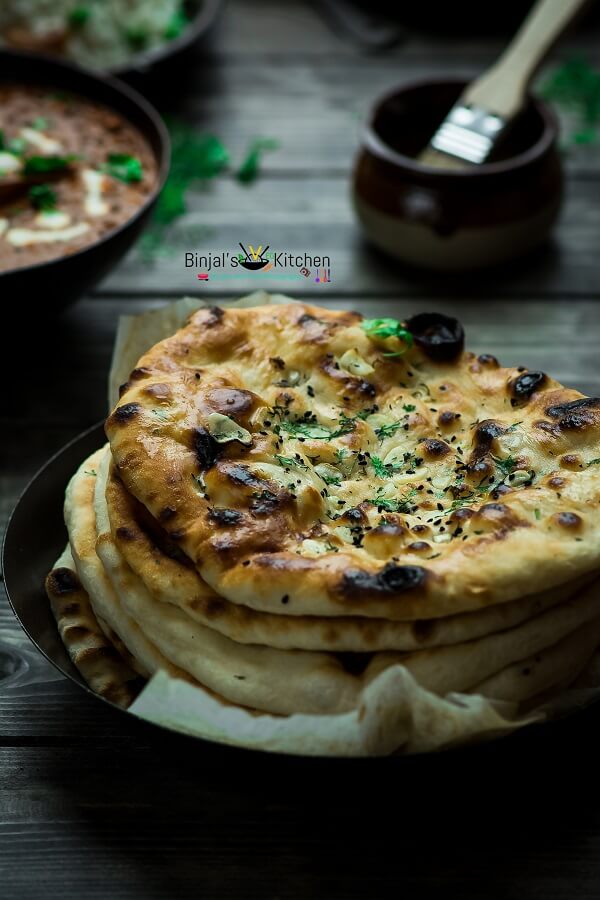
Dish: butter_naan